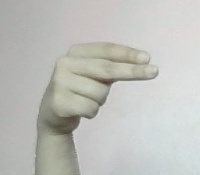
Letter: ain